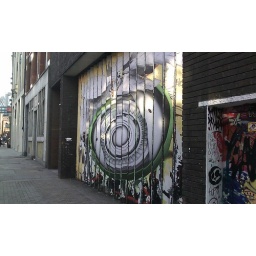
Work by Ludo on the Cordy House building in curtain Road